James Woodforde

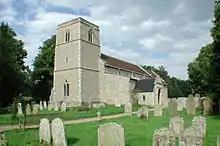
All Saints' Church, Weston Longville in 2001

On his father's death in 1771, James failed to succeed to his parishes, and likewise failed to win, or rather retain, the heart of Betsy White – "a mere Jilt". He returned to Oxford where he became sub-warden of his college and a pro-proctor of the university. He was unsuccessful in his application to become headmaster of Bedford School, but in 1773, he was presented to the living of Weston Longville in Norfolk, one of the best in the gift of the college, being worth £400 a year. He took up residence at Weston in May 1776.